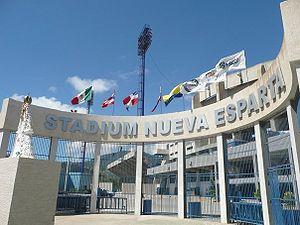
Les Bravos de Margarita sont un club vénézuélien de baseball de la Ligue vénézuélienne de baseball professionnel. Basés à Porlamar sur l'île Margarita, les Bravos de Margarita disputent leurs matchs à domicile à l'Estadio Nueva Esparta, enceinte de 16 100 places inaugurée en décembre 1956 et rénovée en 1976, 2007 et 2010.
L'Estadio Nueva Esparta est un stade de baseball situé à Porlamar au Venezuela. Cette enceinte est inaugurée en 1990. La tenue de la Série des Caraïbes 2010 est précédée d'une rénovation faisant passer la capacité de 13 000 à 16 100 places.